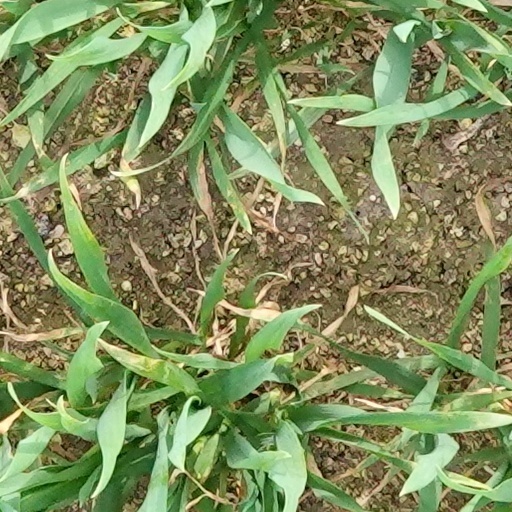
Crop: wheat